Yoshitaka Amano

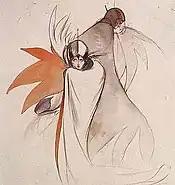
Amano's design work for early anime series such as "Gatchaman" drew inspiration from Western comic books.

Amano was born in Shizuoka, Shizuoka Prefecture, Japan, to Yoshio (1917–1962) and Kesano ("née" Fujimoto) Amano. He is the youngest child of four. Amano's father was a lacquer artist, specializing in traditional Suruga lacquerware. As a young adolescent, Yoshitaka Amano was fascinated with drawing. In 1967, he began working in the animation department of Tatsunoko Productions, where he was introduced to the early Japanese anime movement. His first paid project was for the "Speed Racer" anime franchise. He was a character designer for anime shows such as "Time Bokan", "Gatchaman", "", and "Honeybee Hutch".